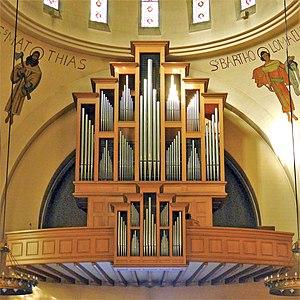
Église Saint-Ferdinand-des-Ternes (orgue de tribune) - Paris XVII
L'église Saint-Ferdinand-des-Ternes est une église du 17ᵉ arrondissement de Paris